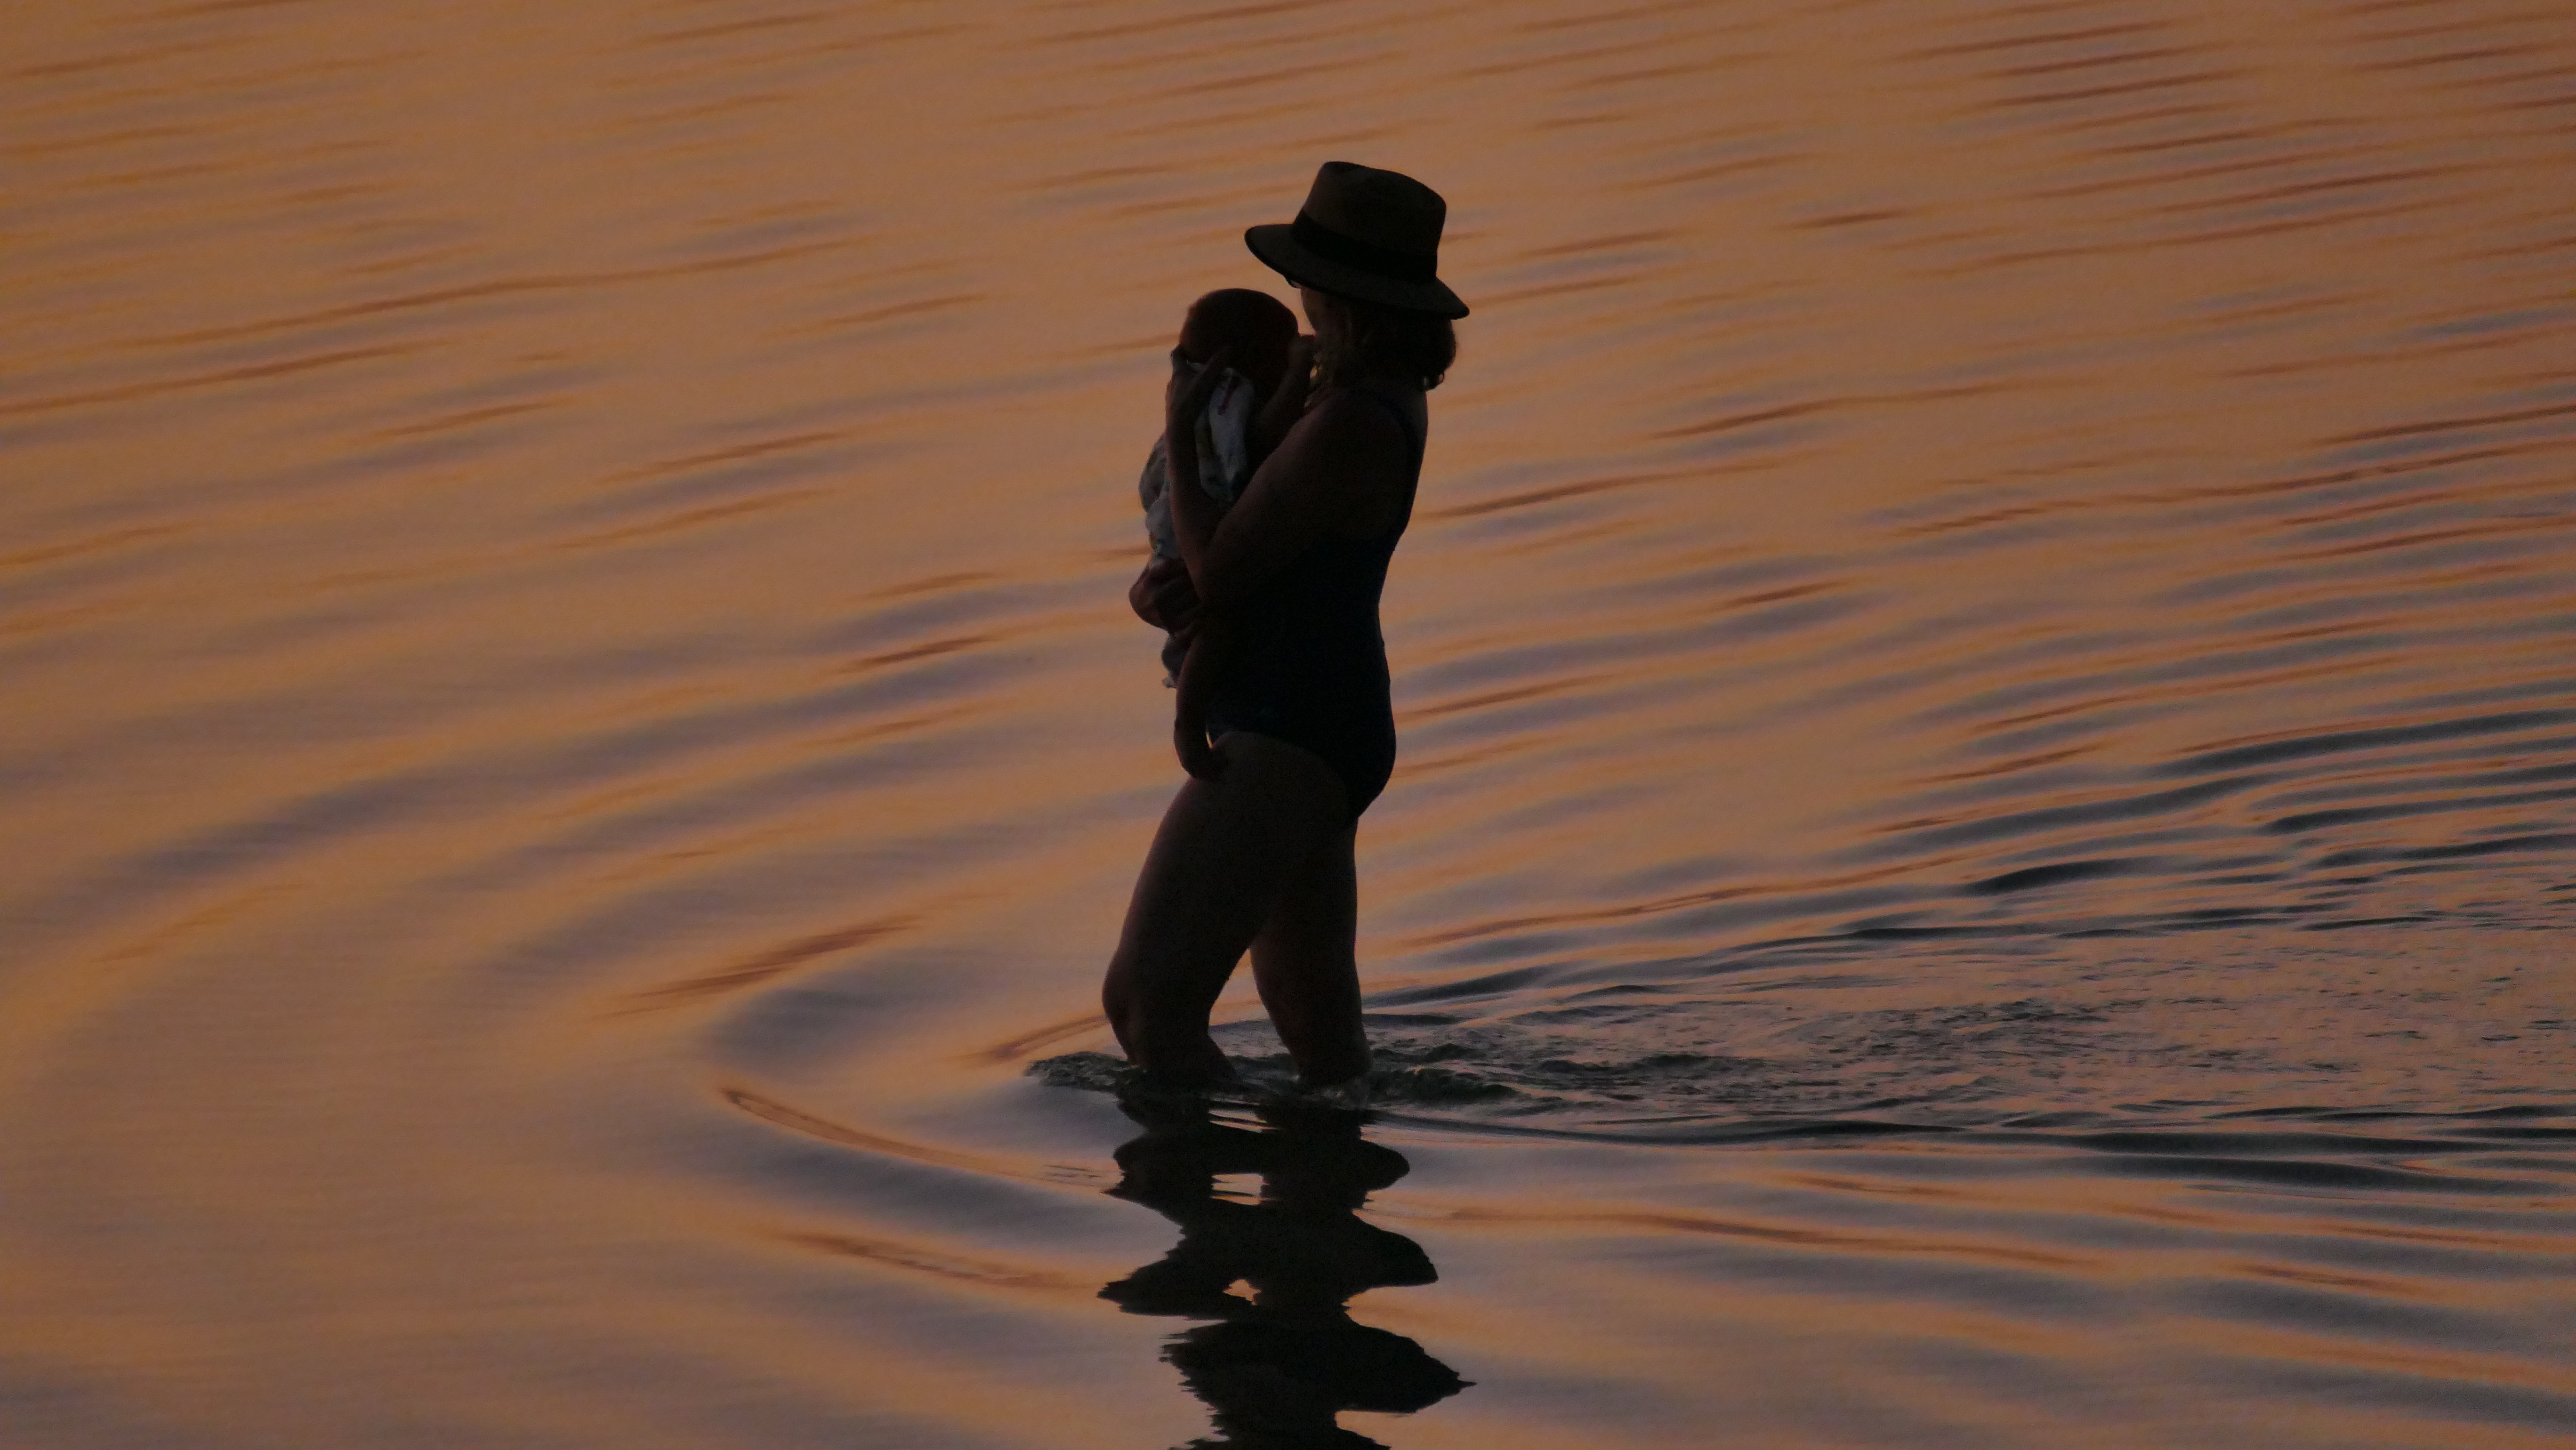
watch, beach, sea, water, sand, sunset, morning, wave, idyllic, love, heart, evening, portrait, reflection, shadow, holiday, romantic, child, rest, mother, beautiful, sundown, abendstimmung, gegenlicht, mother and child, mother with child, motherly love, mother child